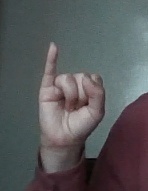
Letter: meem